William L. Carpenter

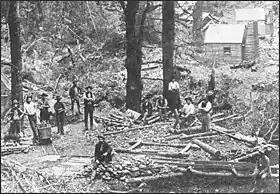
Gold miners in the Black Hills of South Dakota

In 1872–1874 as part of the 9th Infantry Regiment, Second Lieutenant Carpenter documented in a series of reports information of minerals, including gold, being seized from illegal miners and trespassers who were being ejected (See: Fort Laramie Treaty of 1868) from the Black Hills of South Dakota.